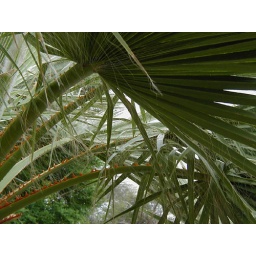
It looks rather exotic, but it's just a couple of palms by the bus stop next to the car wash